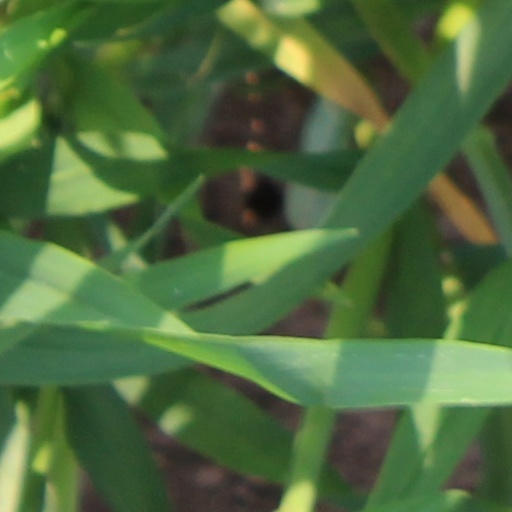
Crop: wheat